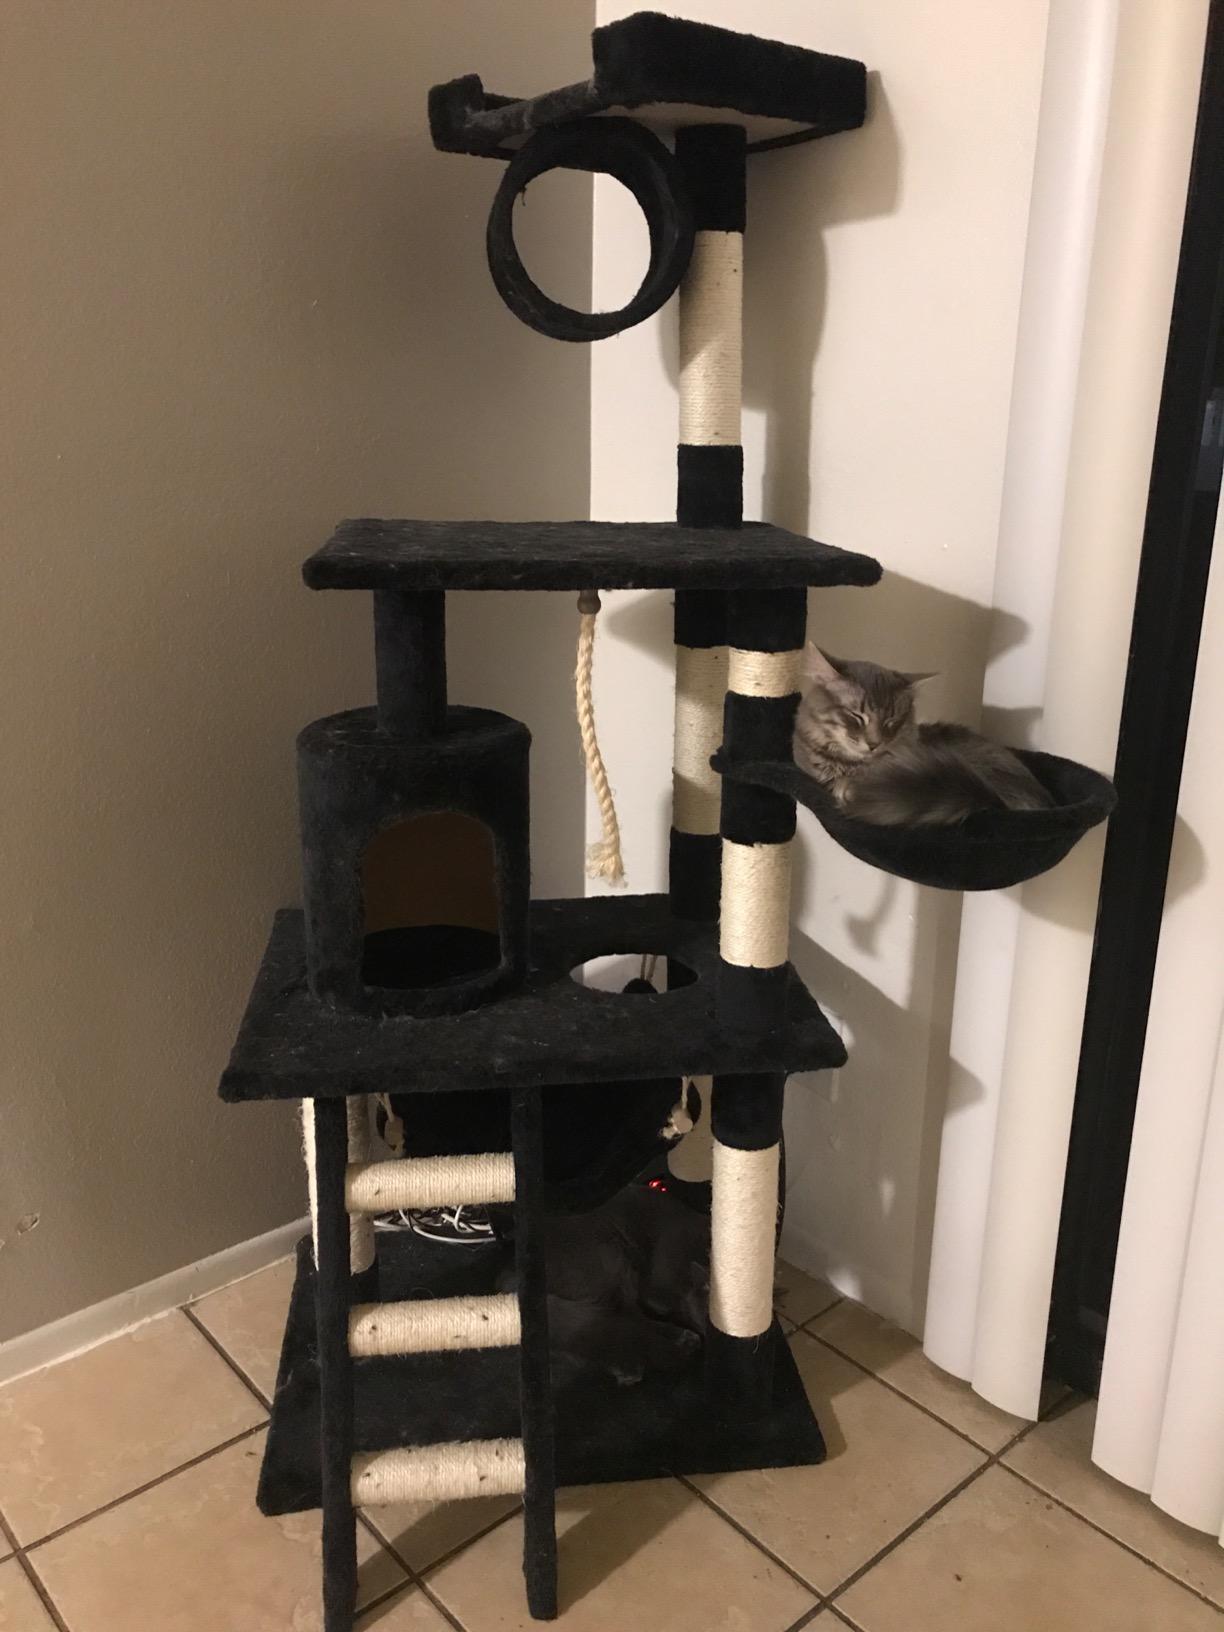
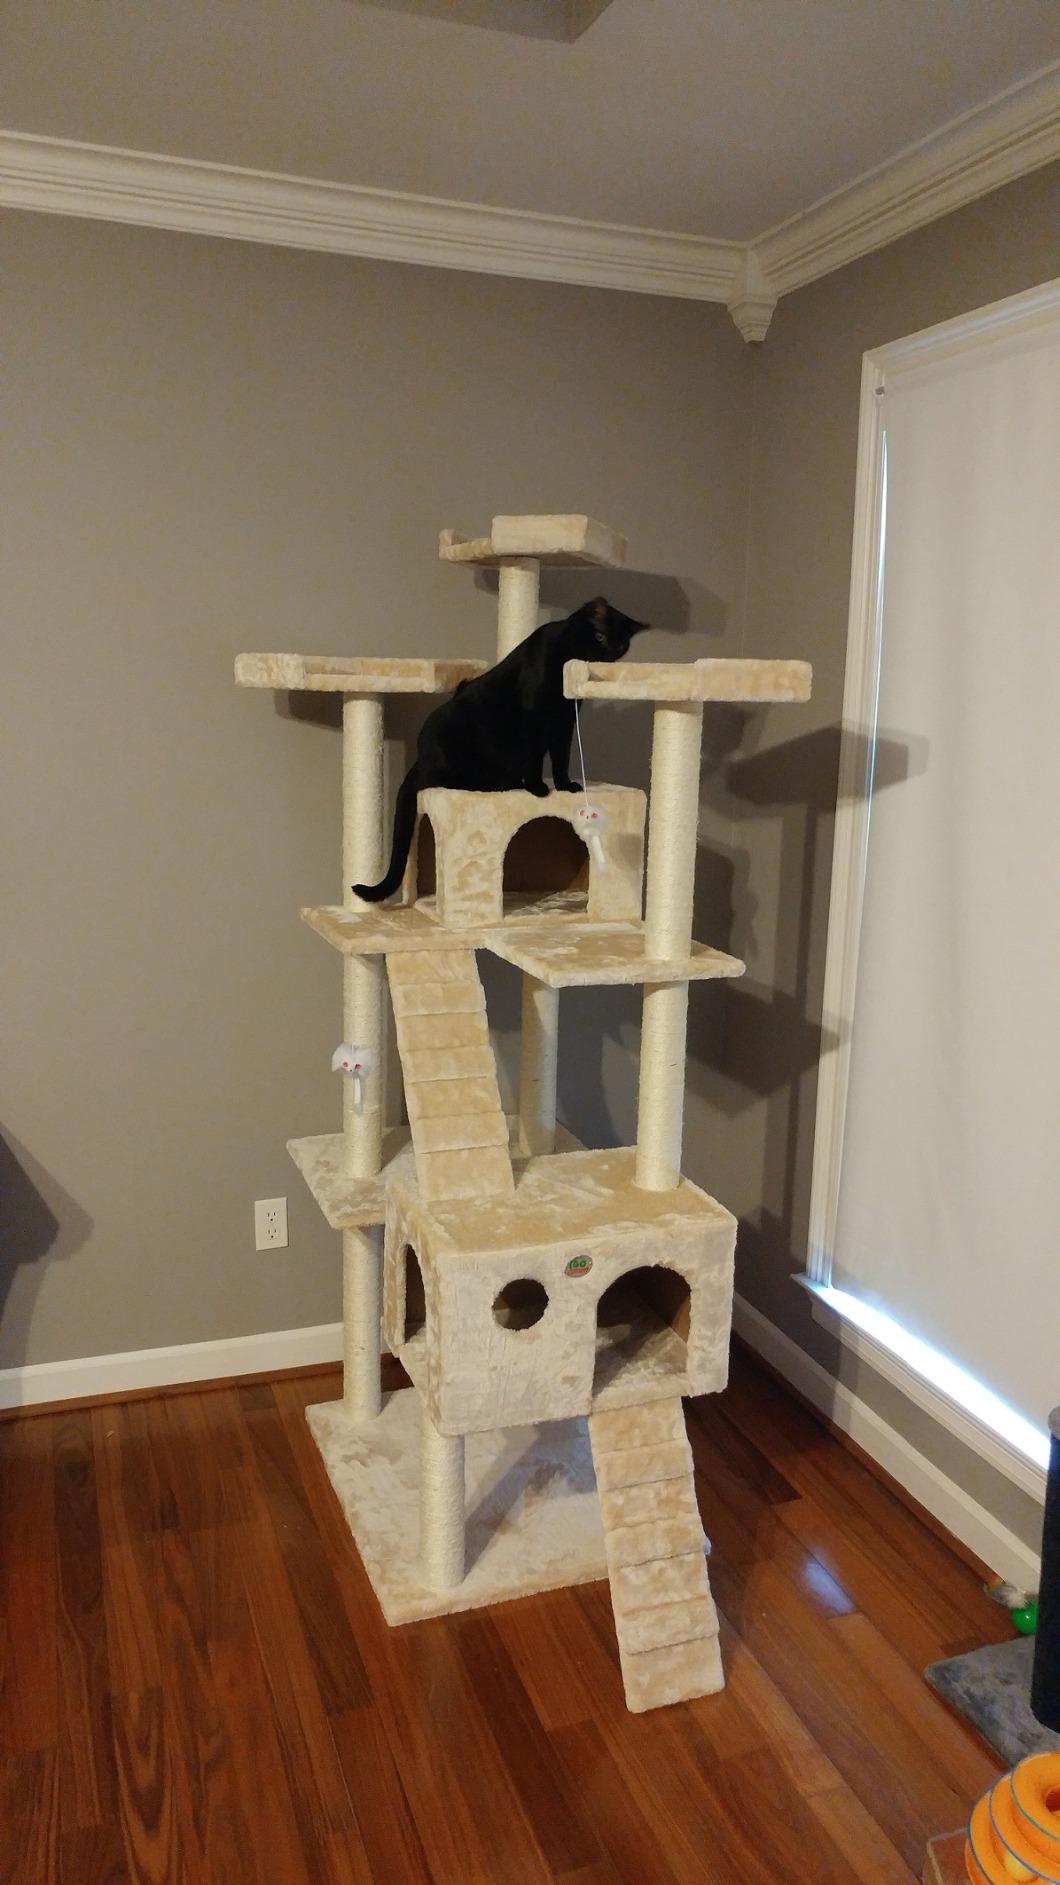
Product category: items_cat tree
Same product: no